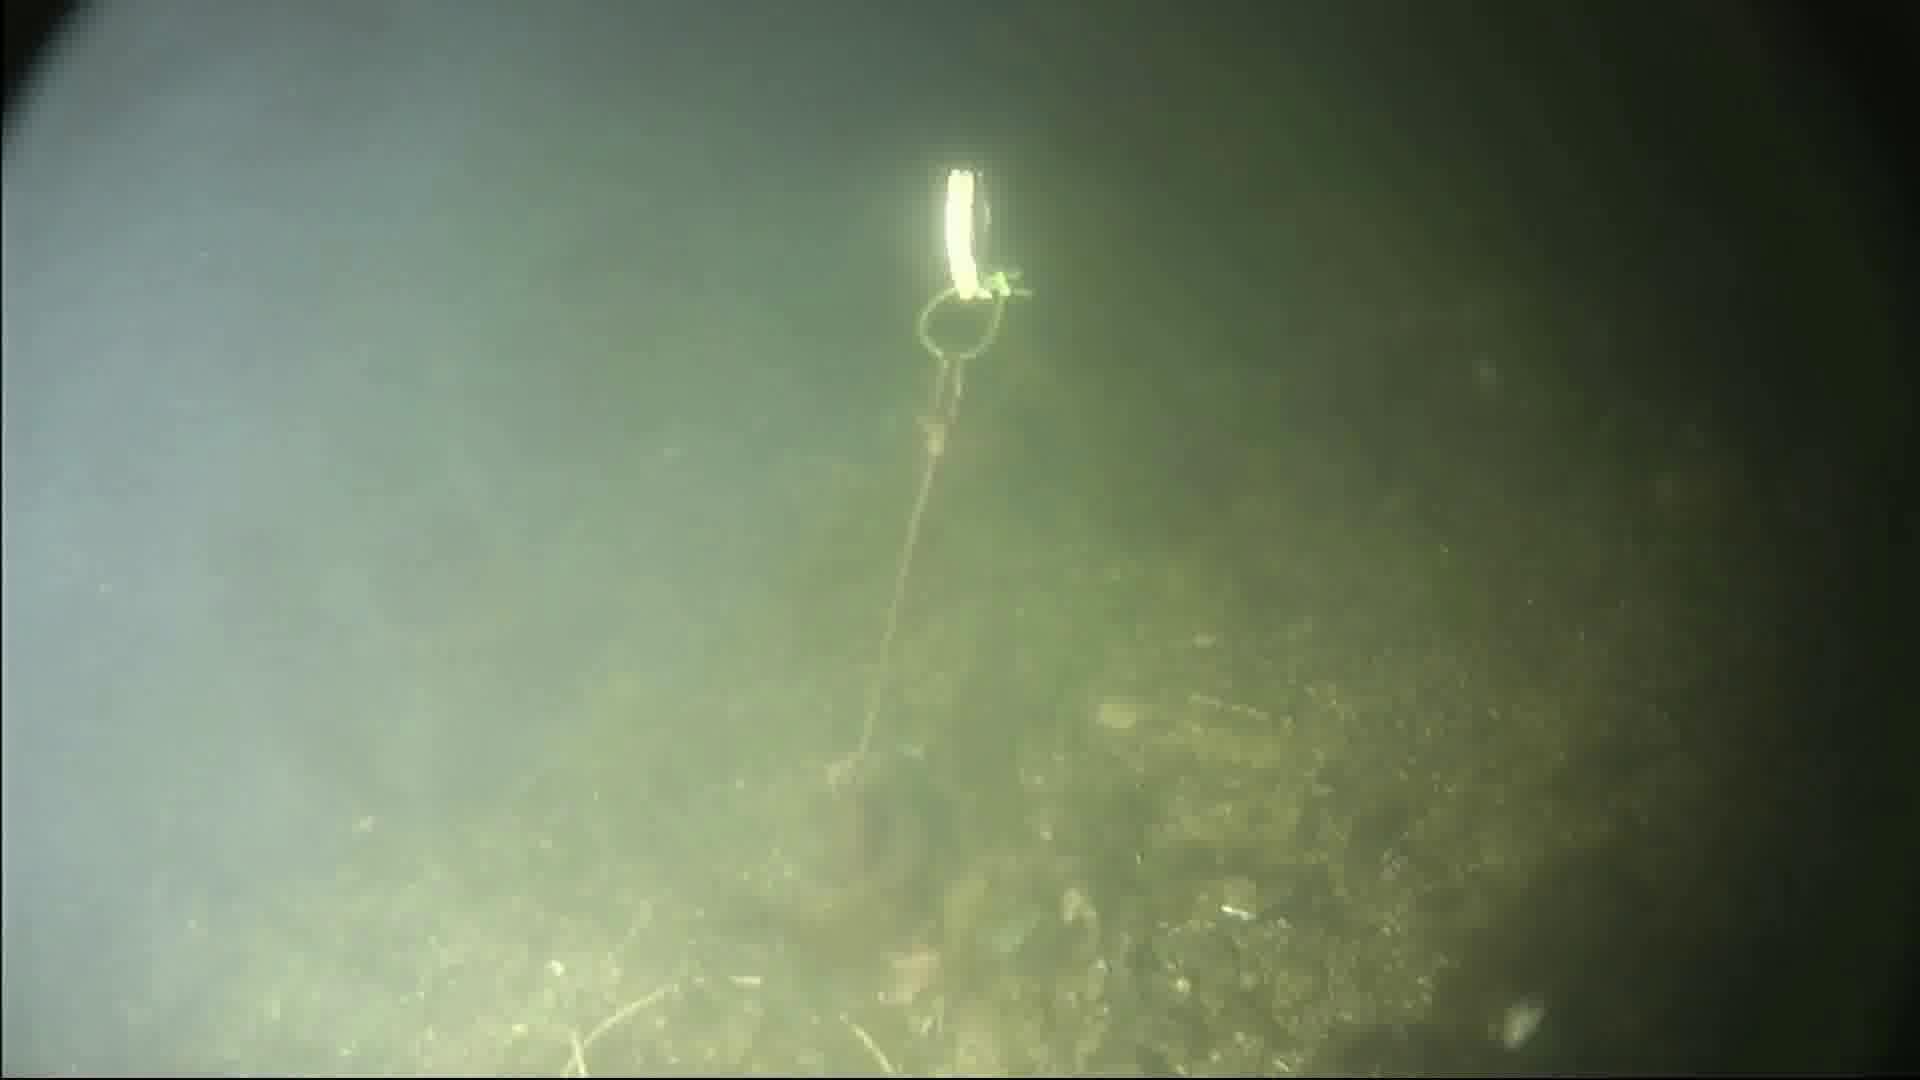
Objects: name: starfish
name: crab